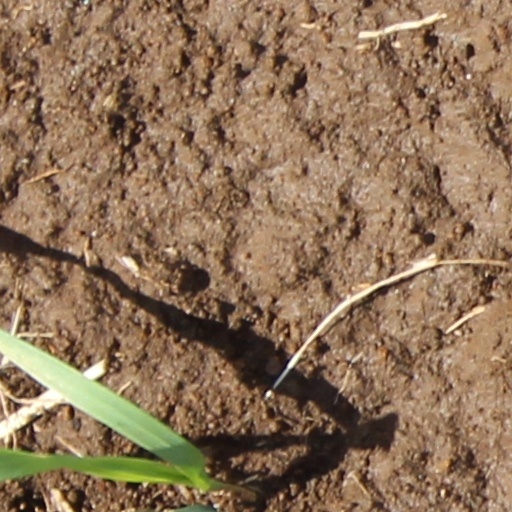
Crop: wheat